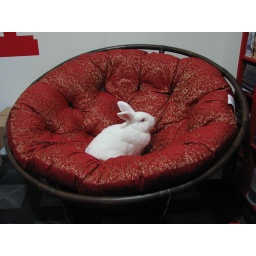
handsome white bunny in red chair